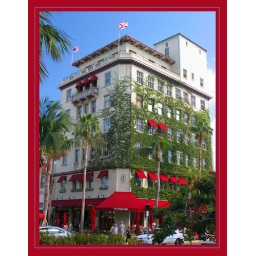
Van Dyke Cafe building in Miami Florida, love the vines on the side of the building and the colors of the window shades.